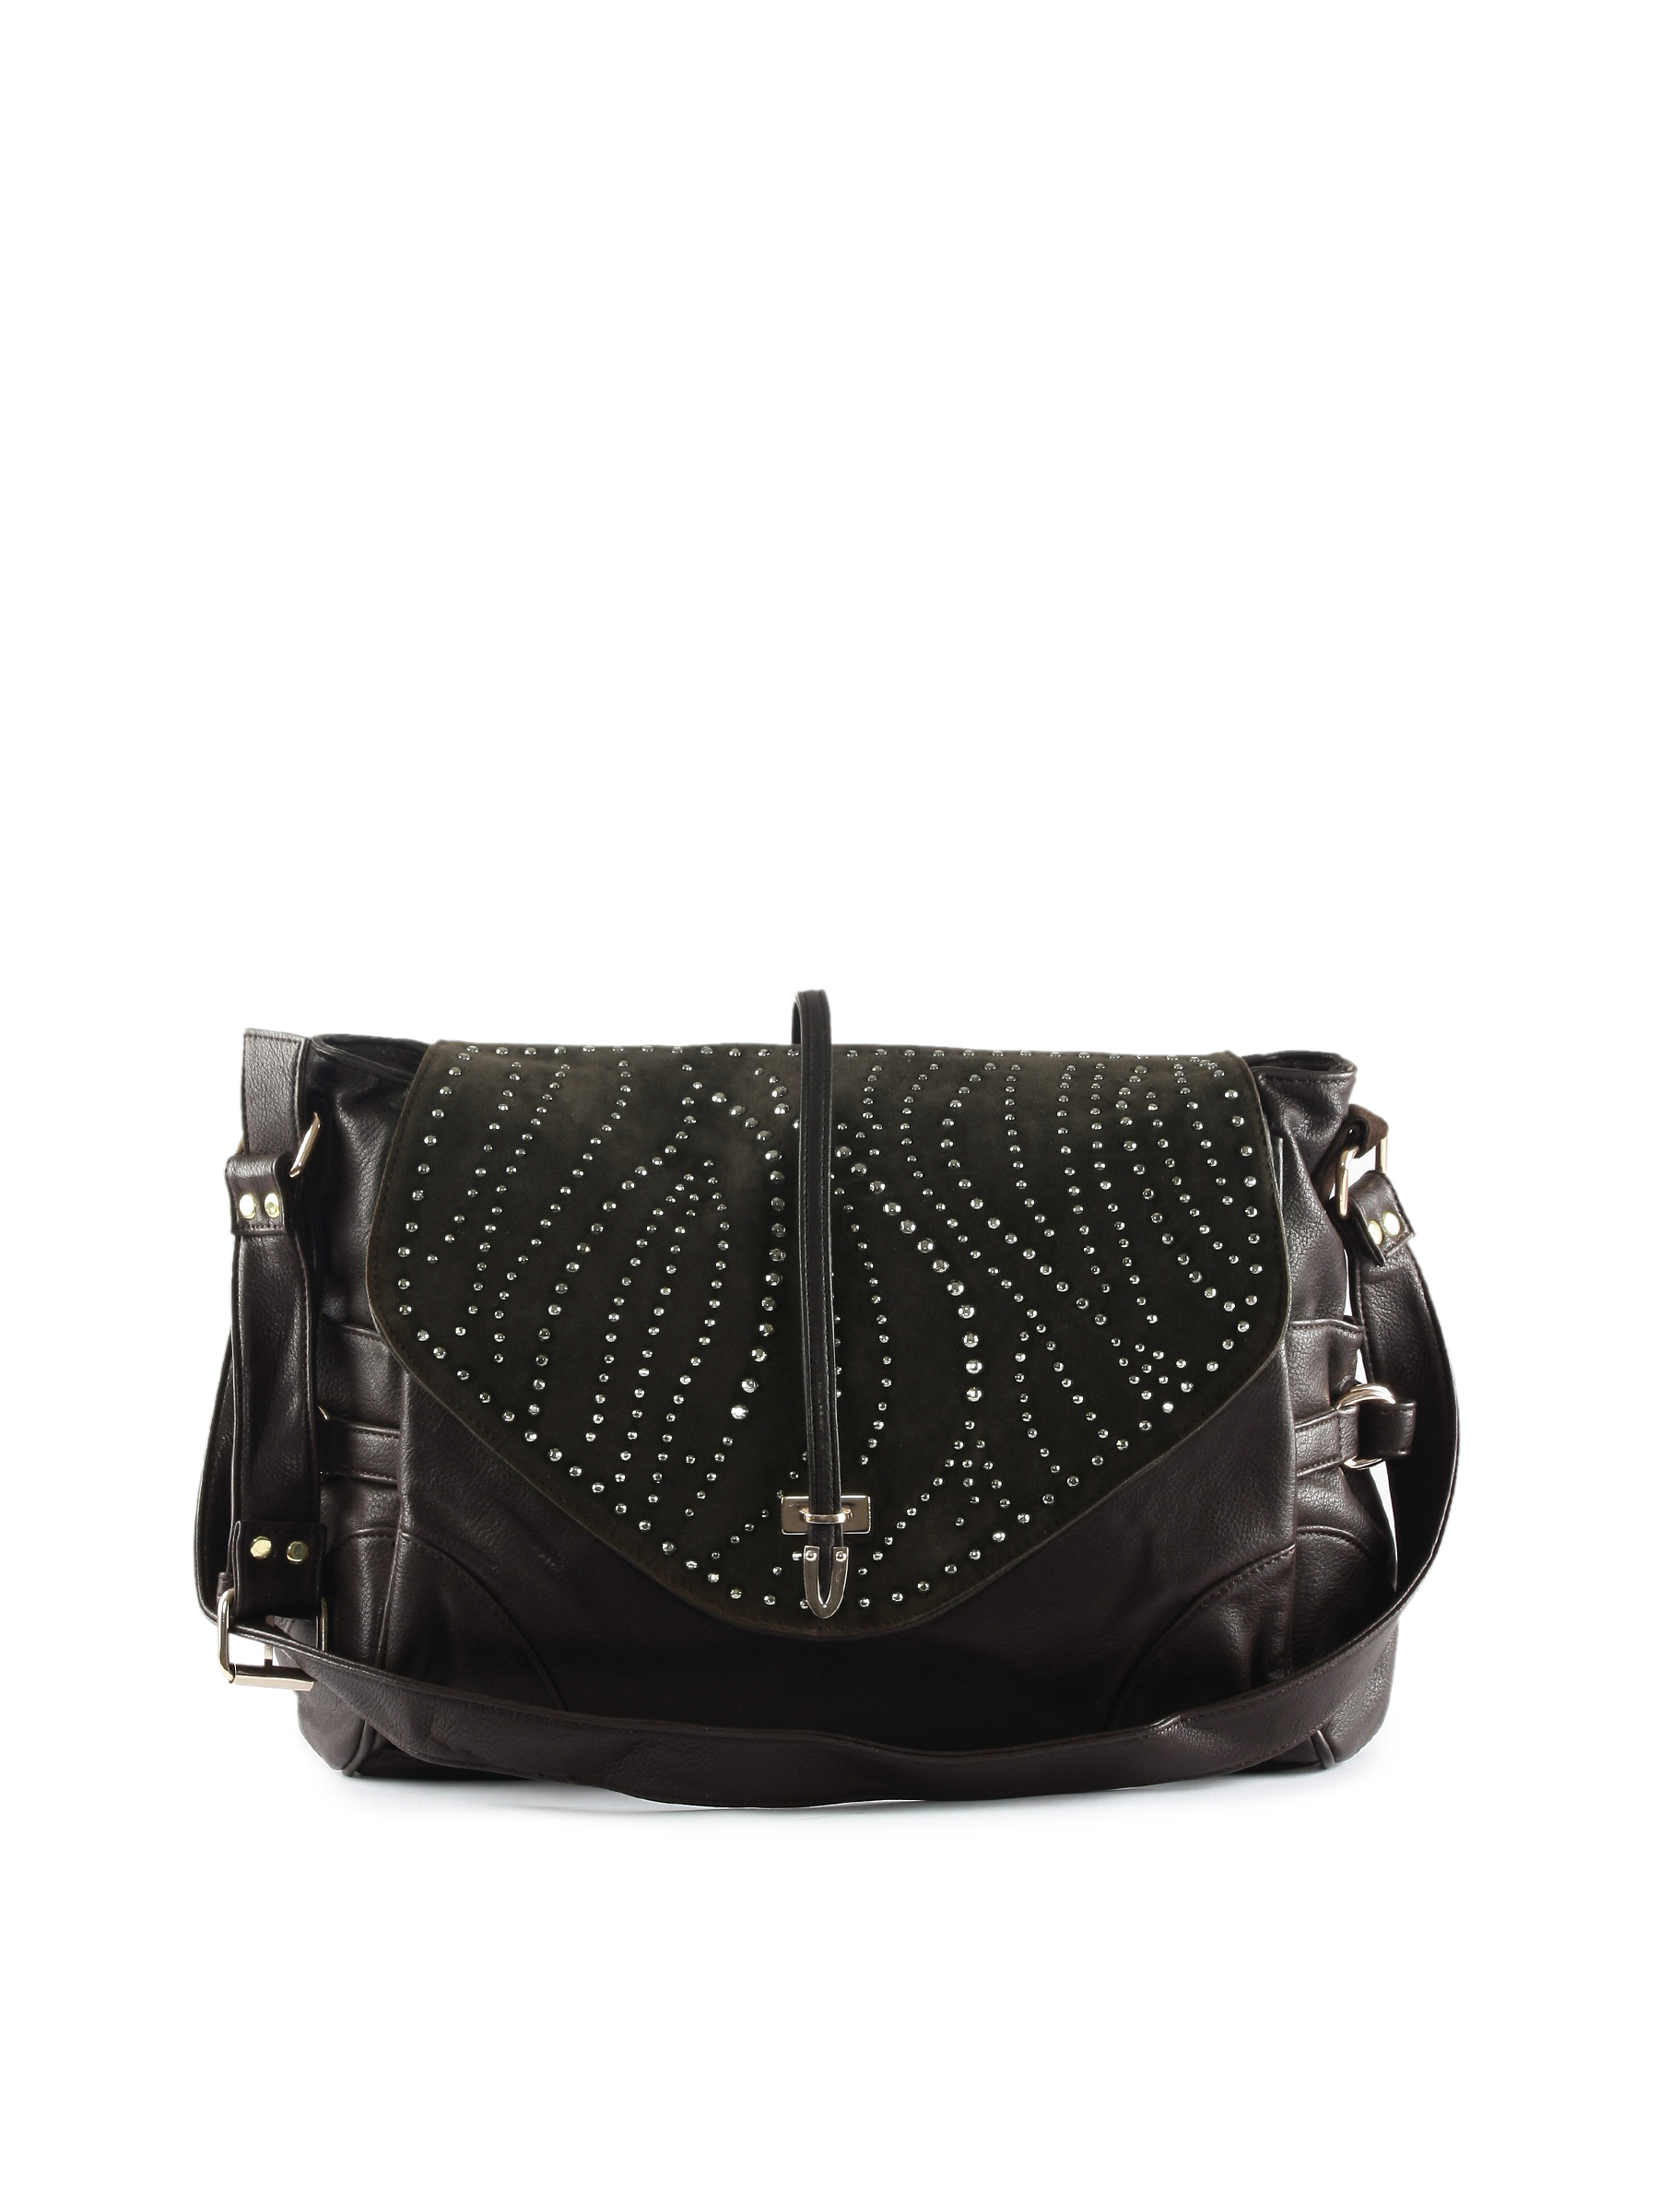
Kiara Women Women Handbag
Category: Accessories / Bags / Handbags
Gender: Women
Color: Brown
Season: Winter 2015
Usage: Casual